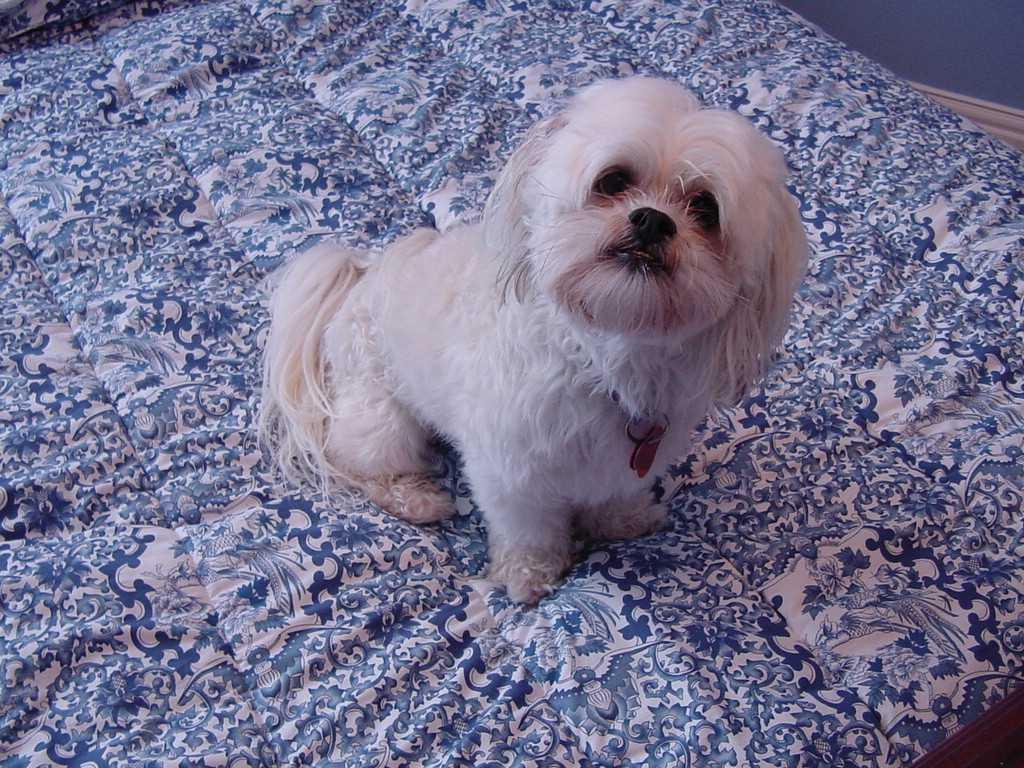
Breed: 215-n000038-Lhasa